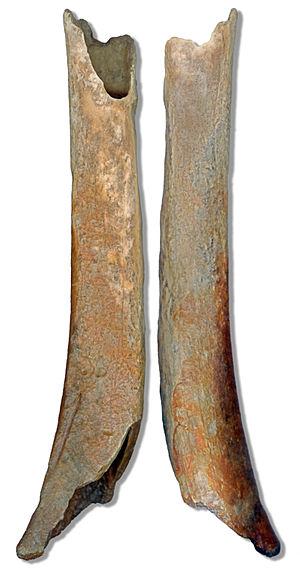
Deux pages d'un os de la jambe Equus przewalskii du Pléistocène. Situé à Worms, en Allemagne. Español: Dos lados de los huesos de la pata de un caballo de Przewalski del Pleistoceno procedentes de Worms (Alemania). Català: Dos costats dels ossos de la pota d'un cavall de Przewalski del Plistocè procedents de Worms (Alemanya). Euskara: Pleistozeno garaiko Equus ferus przewalski zaldi baten bi hanken hezur puzkak. Alemaniako Wormsen aurkiturik). Zaldi mota hau egungo Przewalskien arbaso zuzena izan zen.